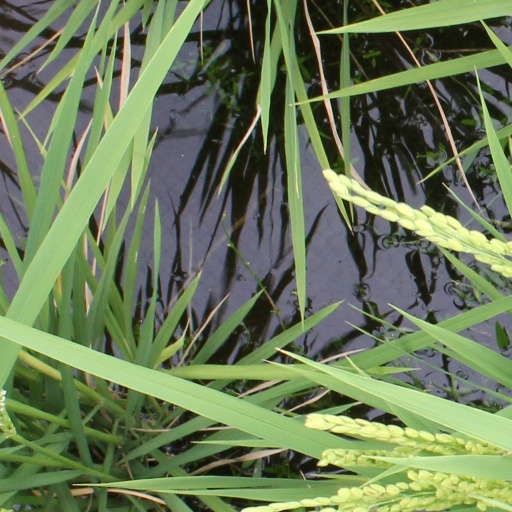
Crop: rice